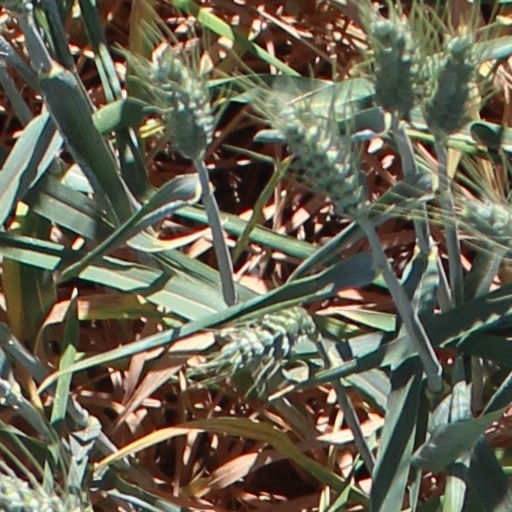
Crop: wheat